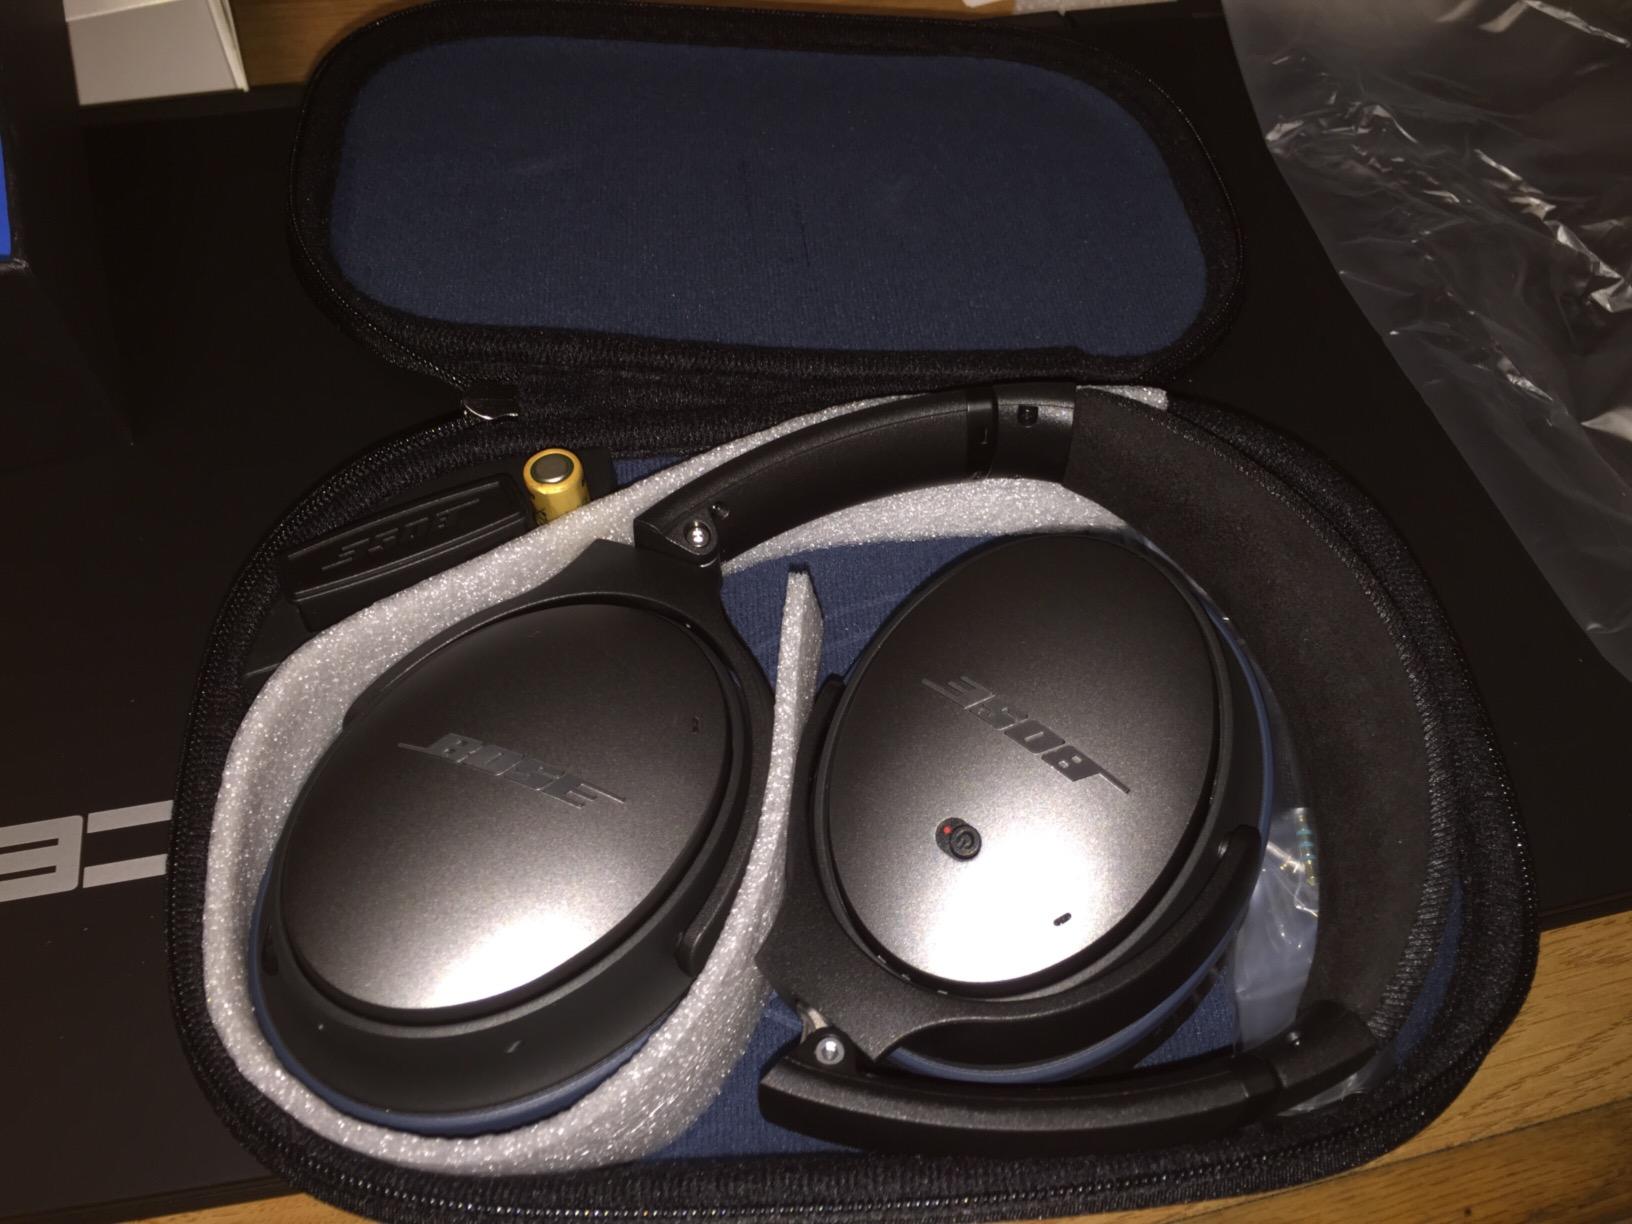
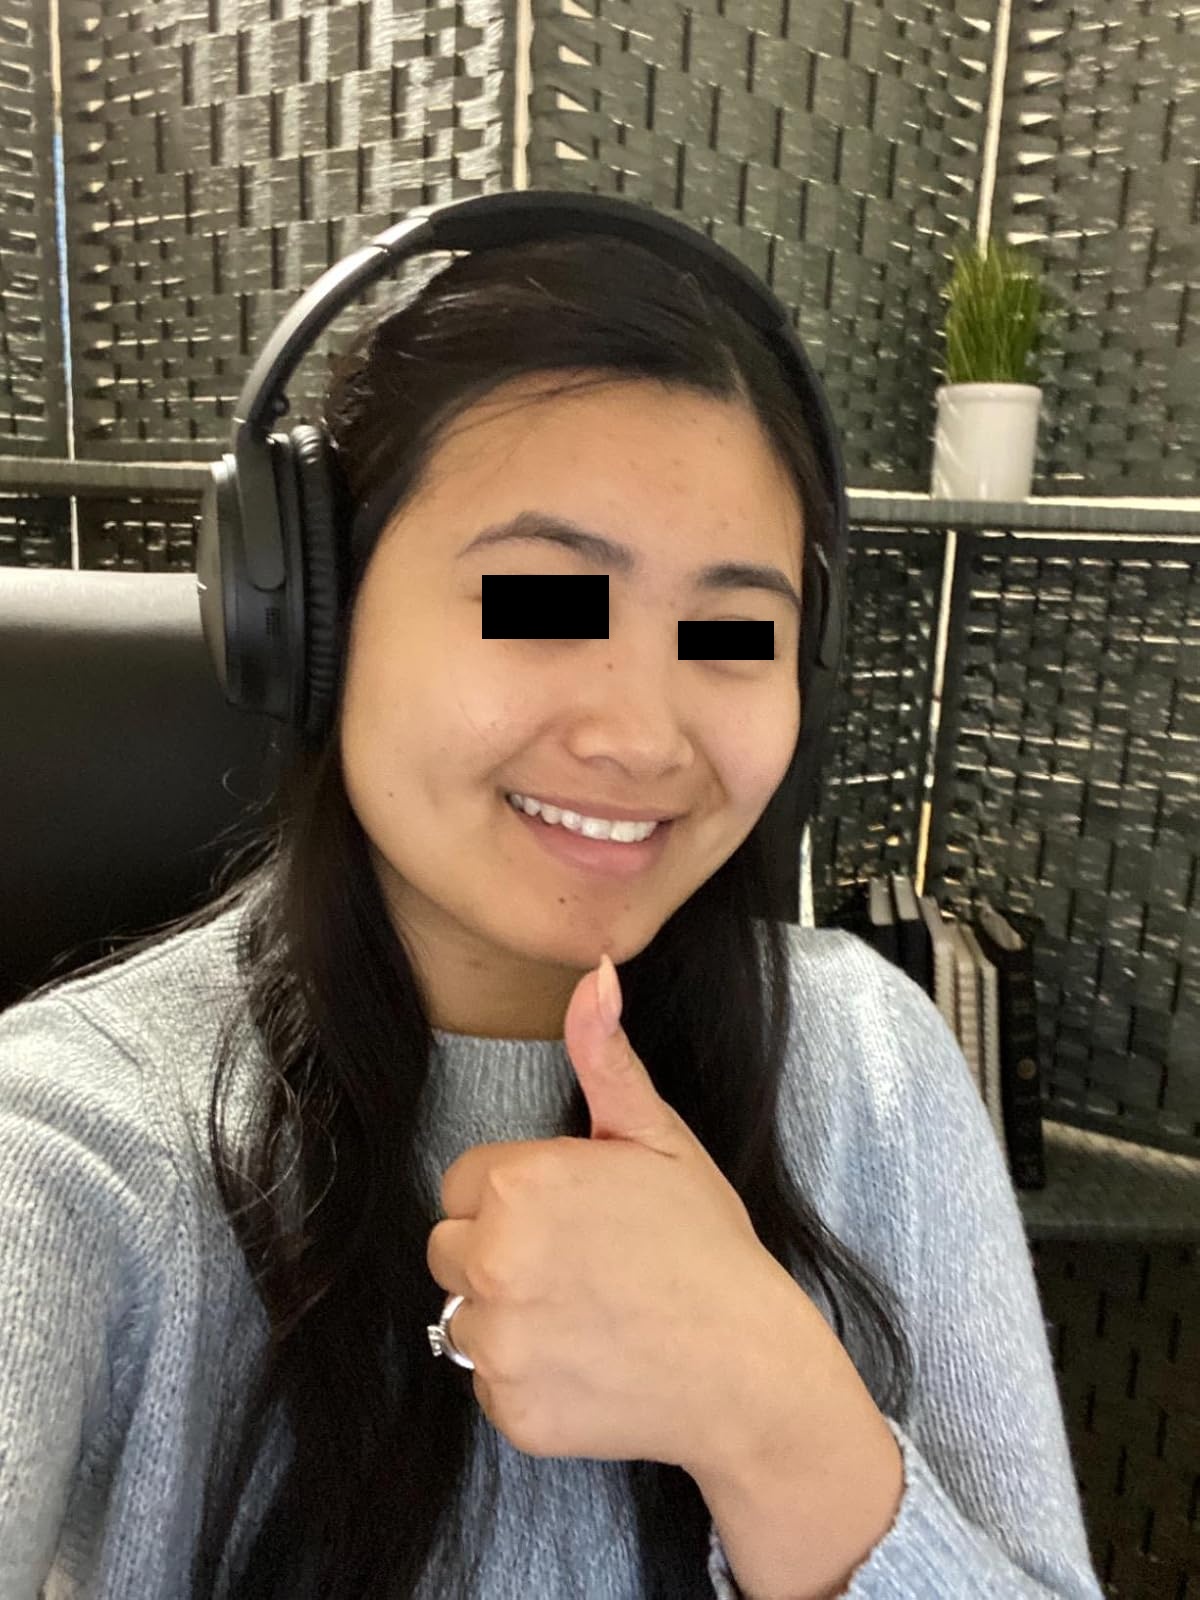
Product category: headphones
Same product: no